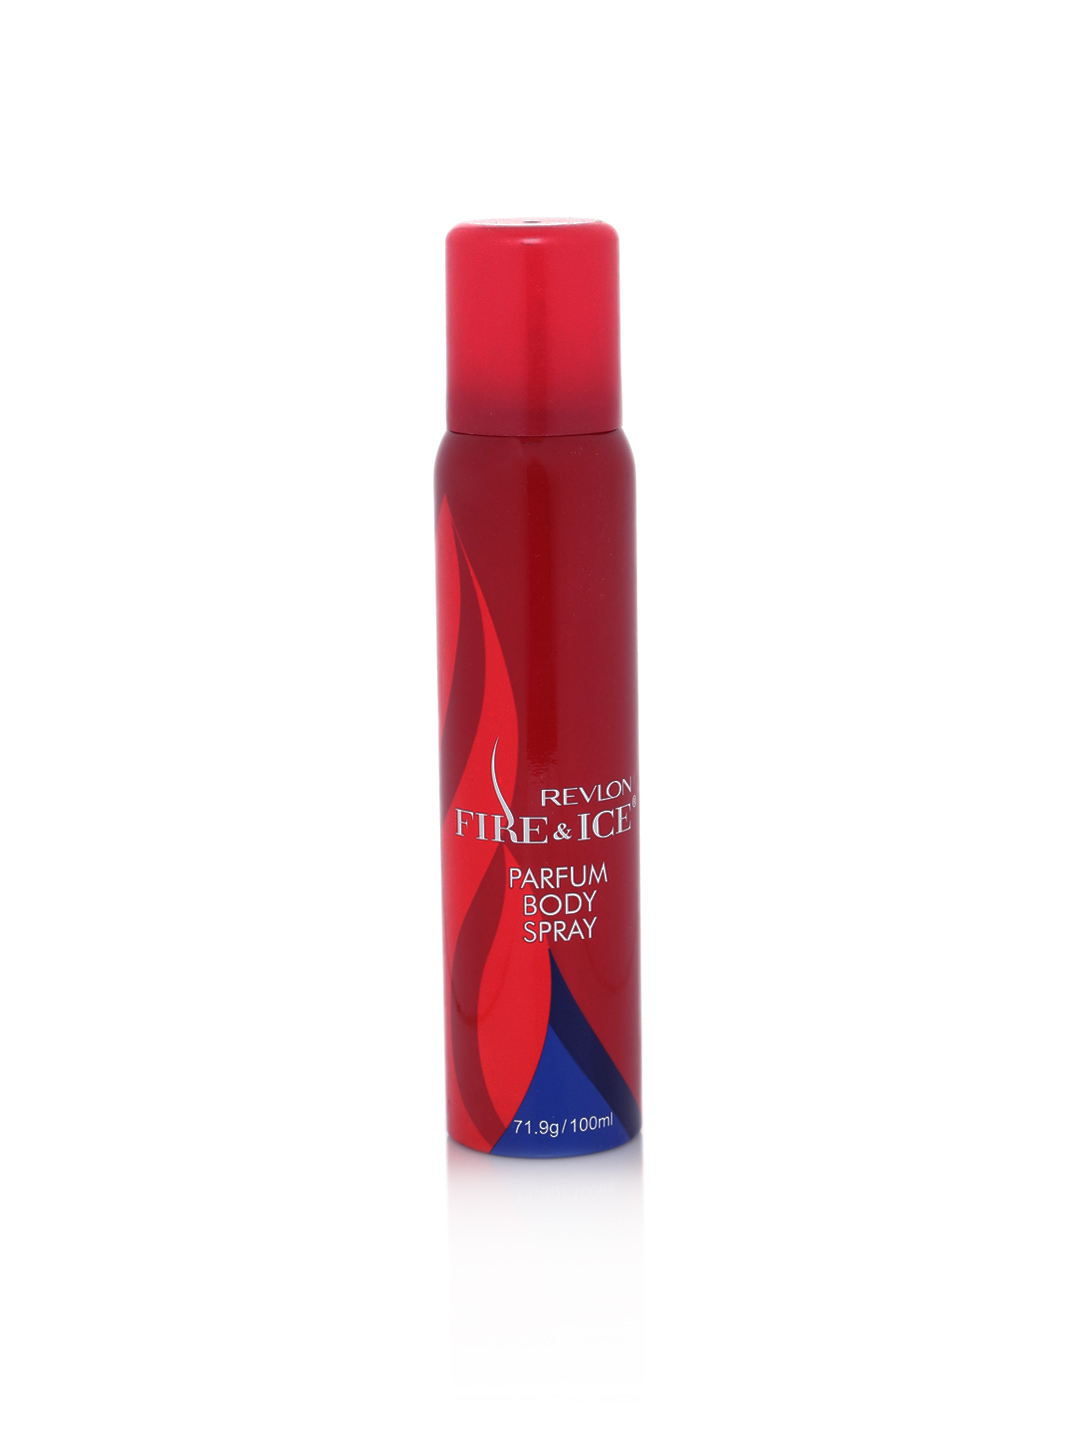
Revlon Women Deo
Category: Personal Care / Fragrance / Deodorant
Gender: Women
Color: Red
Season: Spring 2017
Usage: Casual